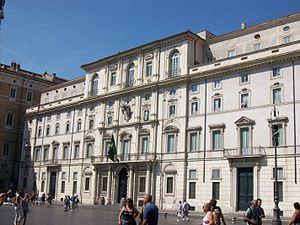
Palace Pamphilj en Rome, siège de l'Ambassade du Brésil en Italie